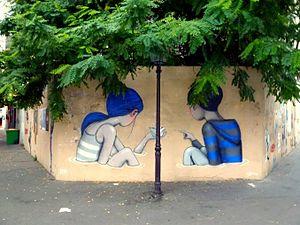
oeuvre de Seth place de la Commune de Paris, dans le quartier de la Butte-aux-Cailles
Julien Malland, plus connu sous le pseudonyme de « Seth » qui signait dans un premier temps « Set », né à Paris en 1972, est un artiste urbain parisien connu pour de nombreuses compositions murales de personnages, souvent des enfants, vus en trois-quart dos.